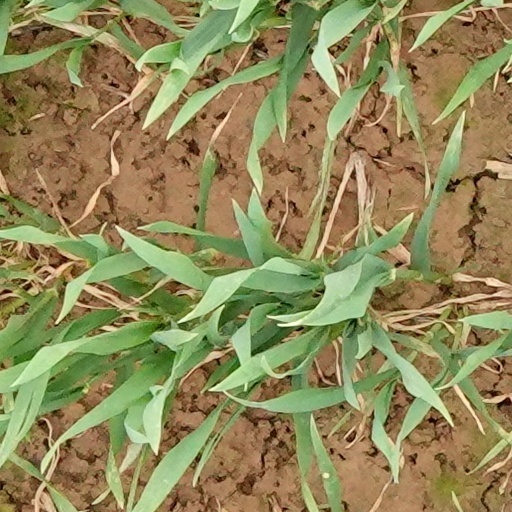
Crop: wheat